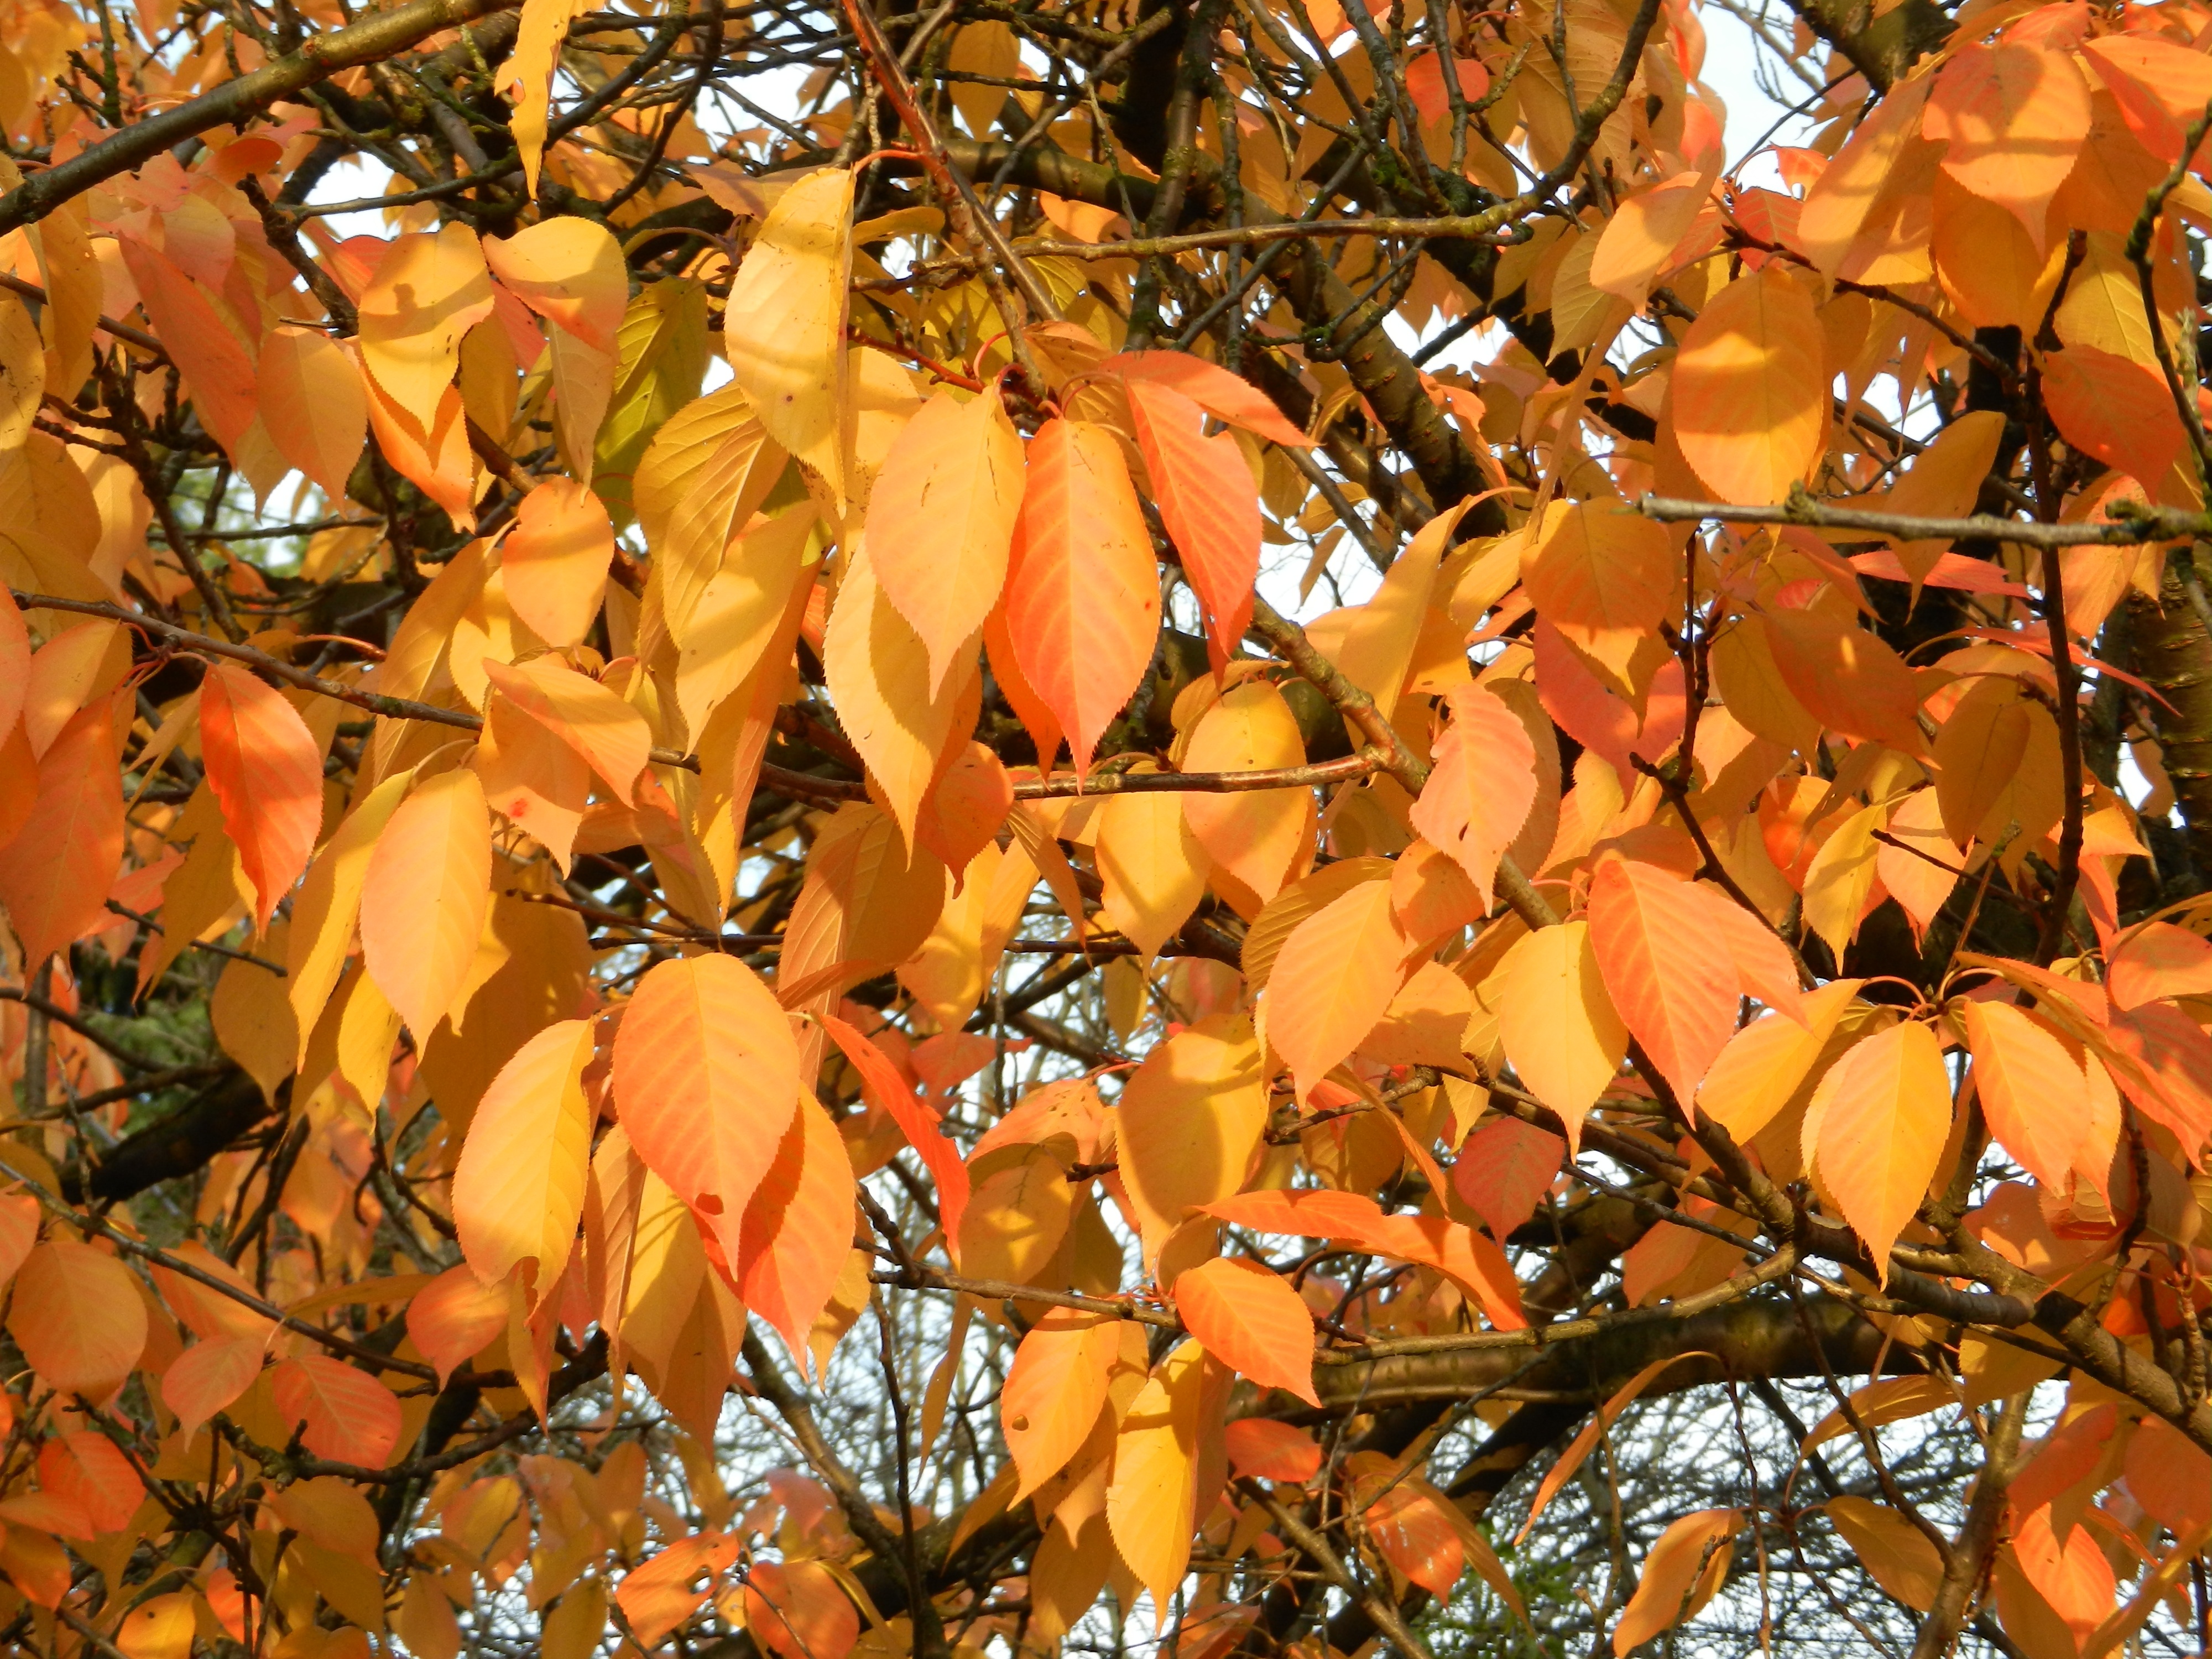
tree, nature, branch, plant, sunlight, leaf, flower, dry, foliage, produce, autumn, botany, yellow, flora, season, sunny, gold, shrub, deciduous, autumn leaves, autumn gold, yellow leaves, vanishing, autumn foliage, flowering plant, woody plant, land plant